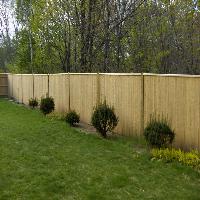
Weather: cloudy or overcast